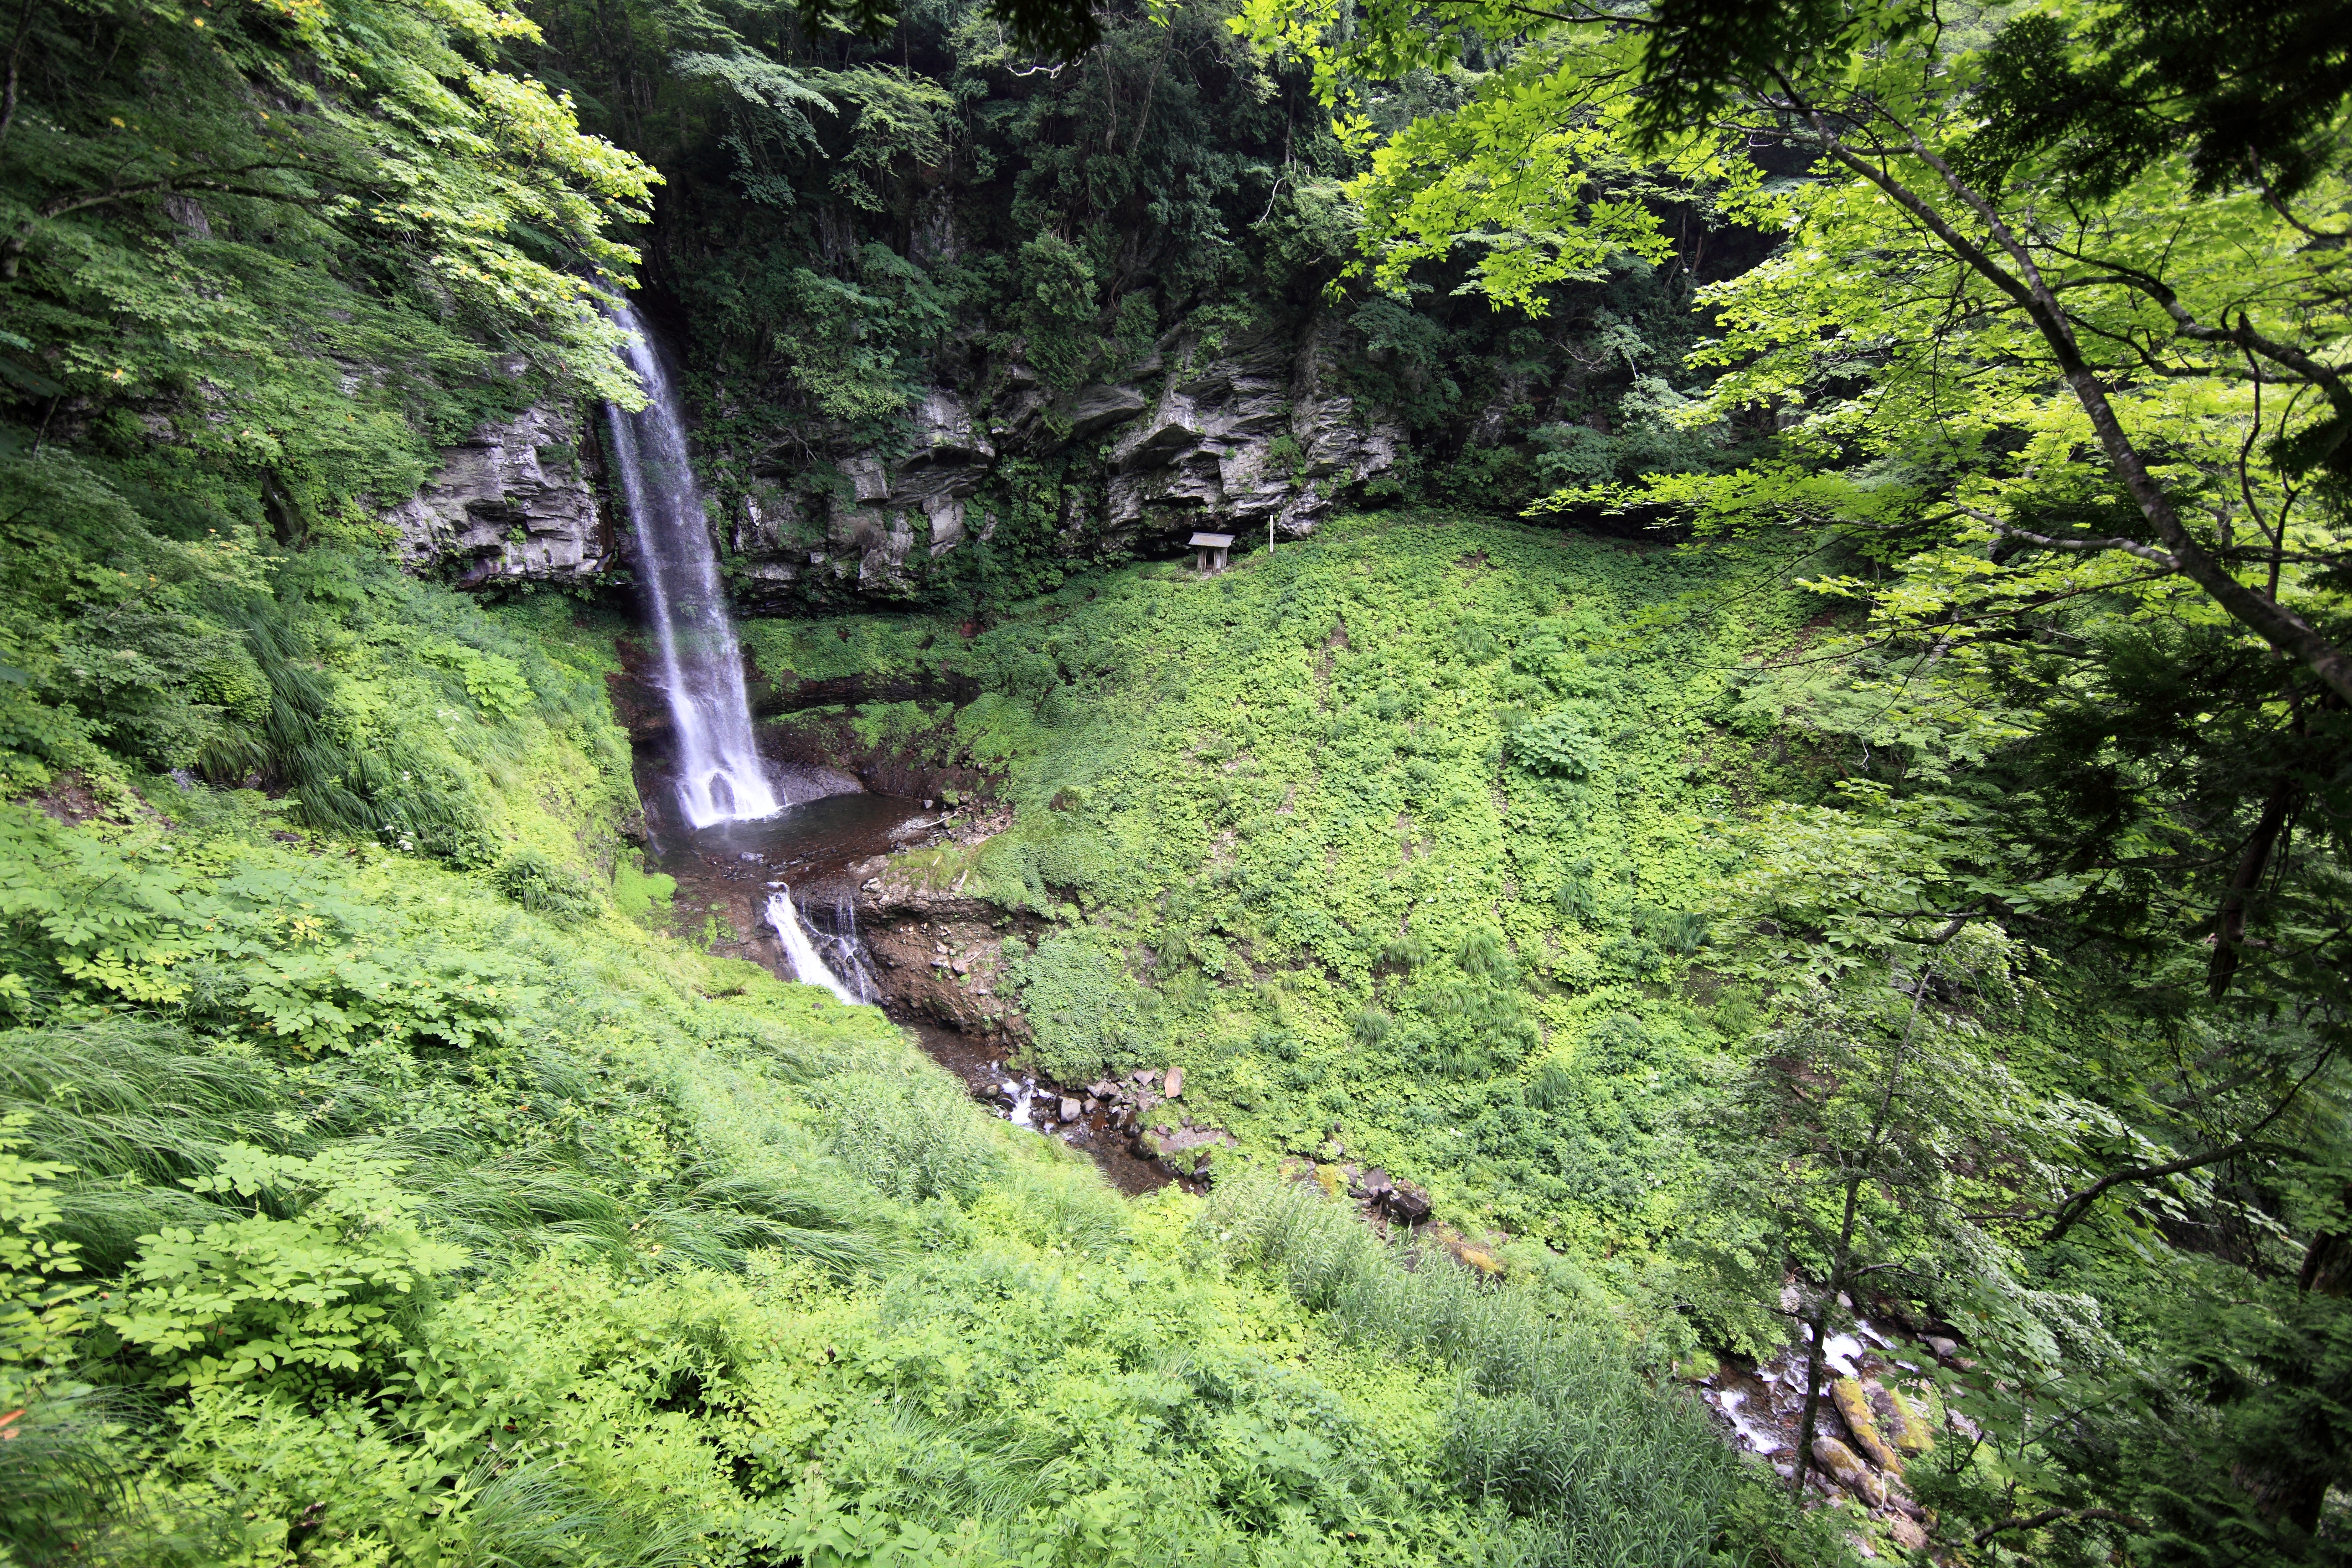
tree, forest, waterfall, river, stream, high, jungle, body of water, vegetation, rainforest, ravine, 5d, hires, woodland, markii, water feature, ecosystem, hi, res, resolution, gunma, canonef14mmf28liiusm, minakami, hodaigi, urami, nature reserve, old growth forest